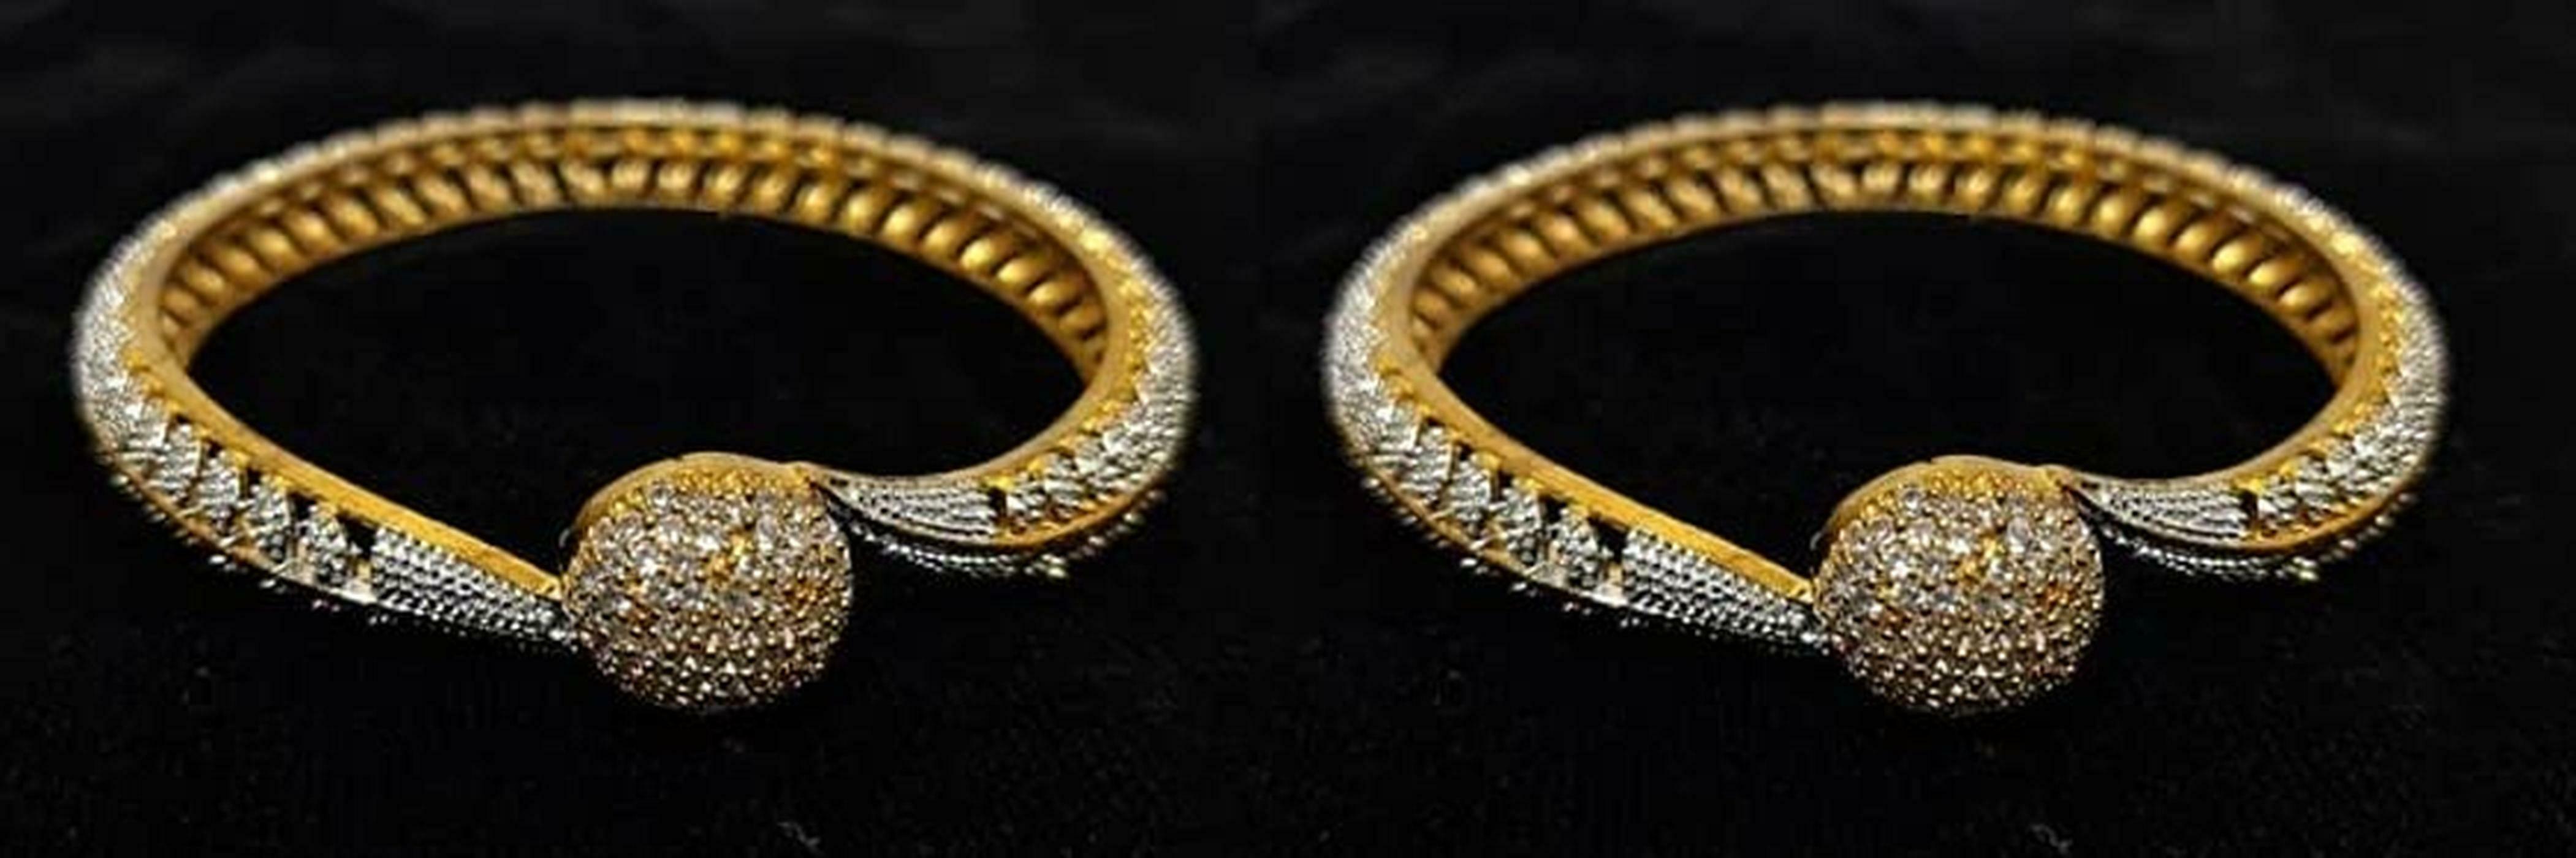
AyanAarsh White and Golden Plated American Diamond Bangles for Women and Girls (pack of 2)
Type: Bangles
Brand: AyanAarsh
Price: Rs. 379
 We thoughtfully source our materials from leading and Top Best suppliers in all over India to ensure top quality experience making our fashion Bangles 100% Skin Friendly. This must-have design can be worn on any occasion to boost up your style factor and enhance the beauty in you. A classic fusion of exquisite craftsmanship and feminine elegance. A pair of bangles which you wear on any occasion- party, festival, wedding Great gift to express your loved ones gift them on special occasion. Comes in a beautiful brand exclusive paper gift box.
Features: A pair of bangles which you wear on any occasion- party, festival, wedding,Great gift to express your loved ones gift them on special occasion. Comes in a beautiful brand exclusive paper gift box,This must-have design can be worn on any occasion to boost up your style factor and enhance the beauty in you. A classic fusion of exquisite craftsmanship and feminine elegance,Two Bangles Set For any Occasion
Included: Pack of 2 Bangles